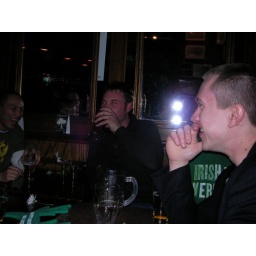
You barely see me in te green shirt (Irish you were here!!!)